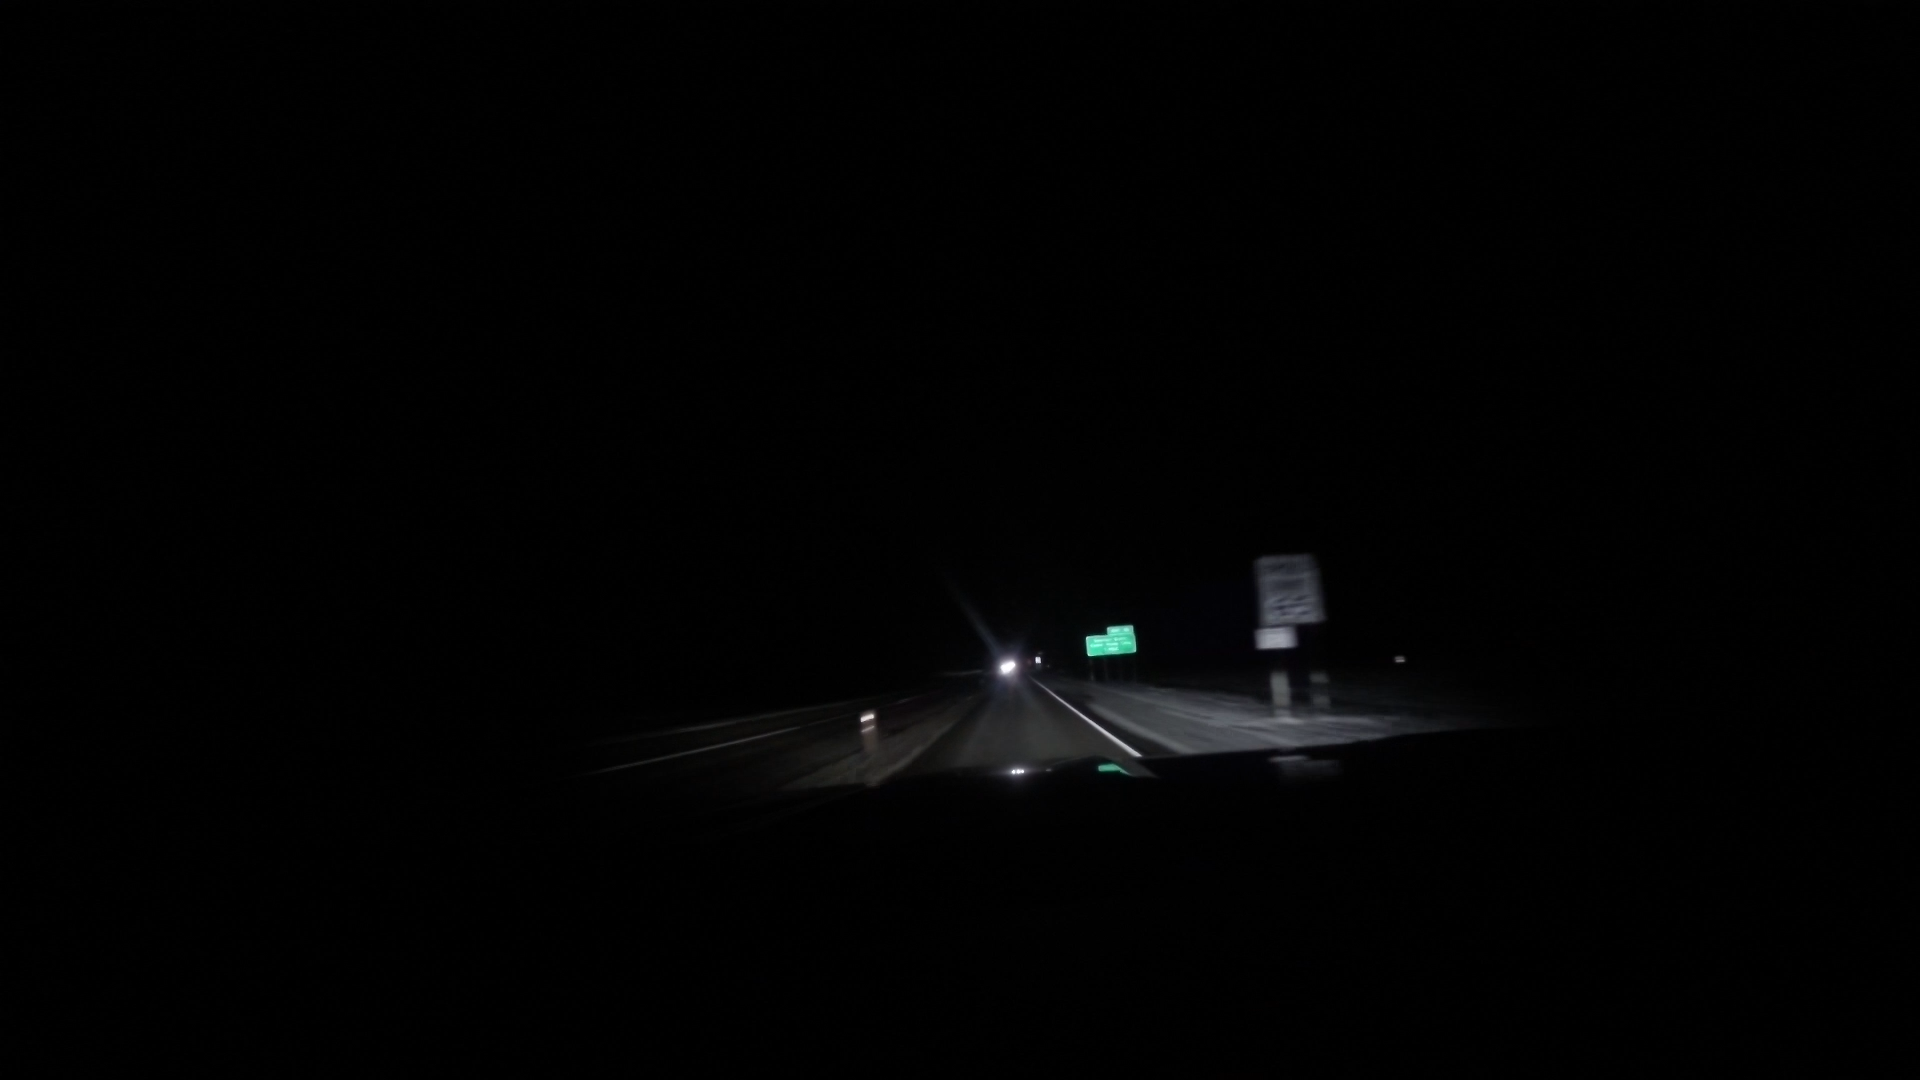
Speed limit sign label: mph65